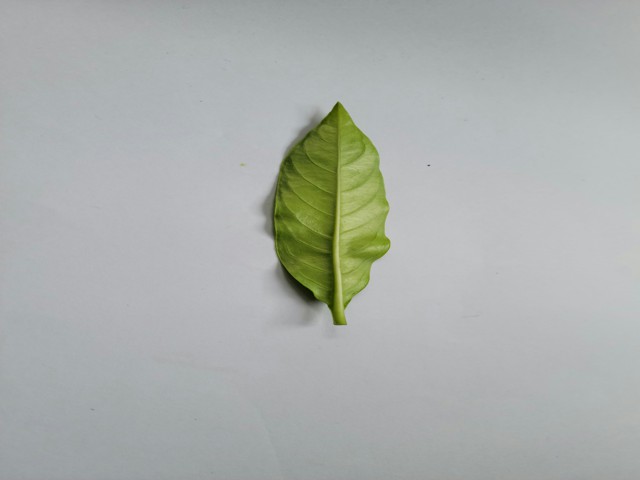
Plant: sarpagandha